Grace La Rue

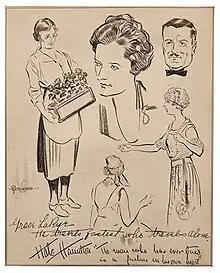
Signed drawing by Manuel Rosenberg 1919

Grace La Rue died at Peninsula Hospital in Burlingame, California on March 13, 1956.